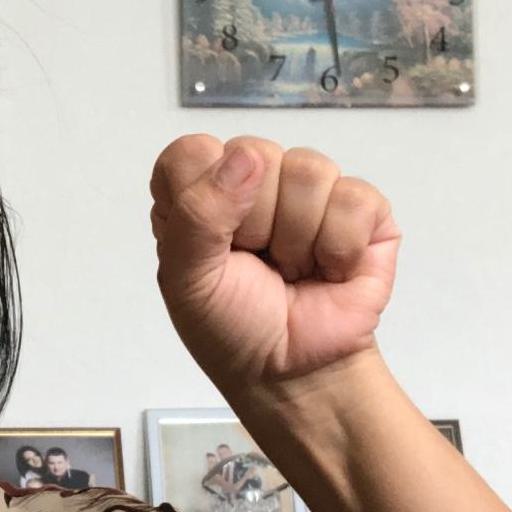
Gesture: fist